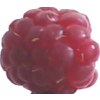
Label: raspberry